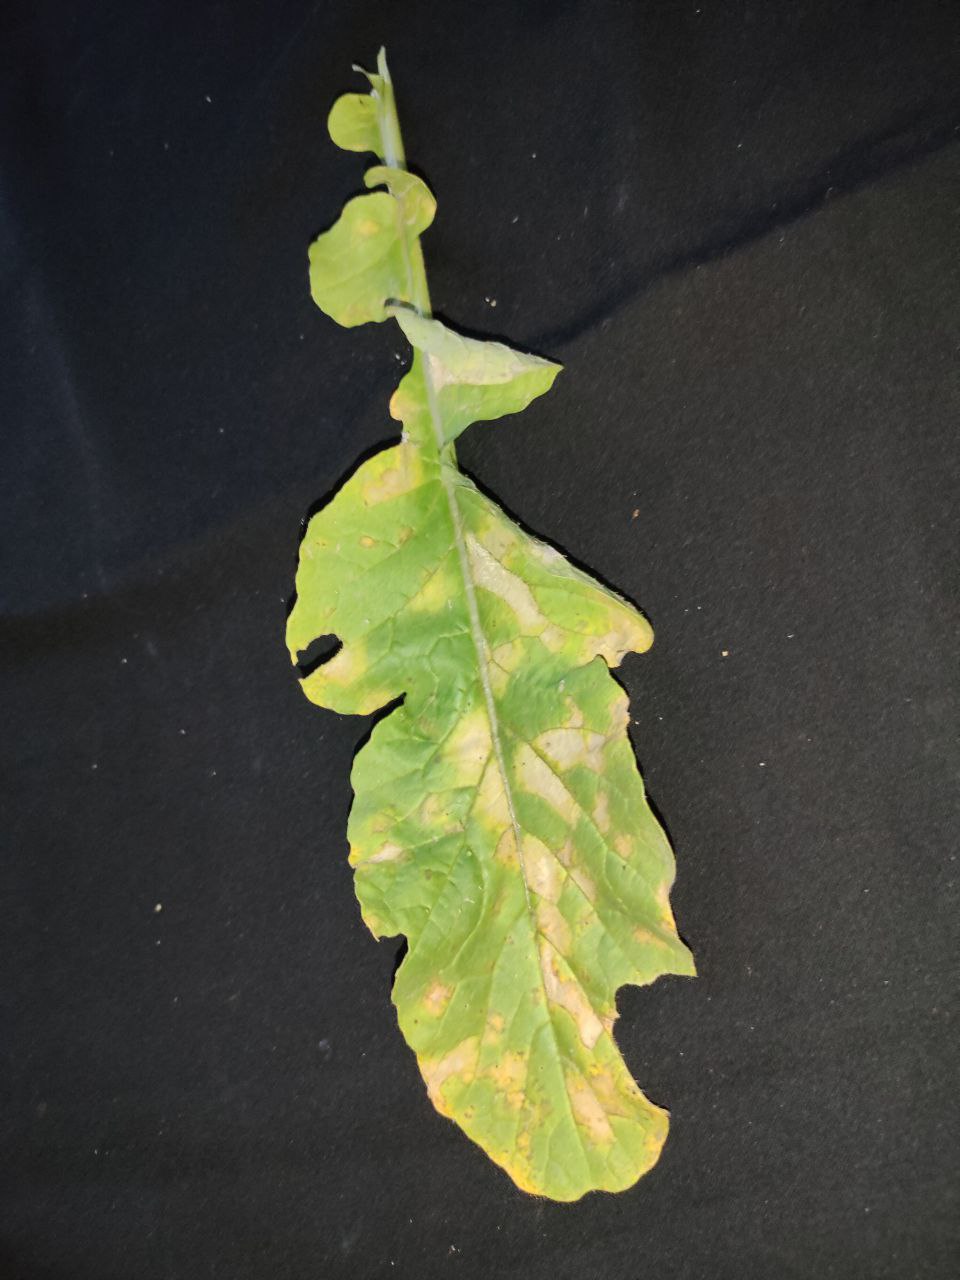
Label: Mosaic virus